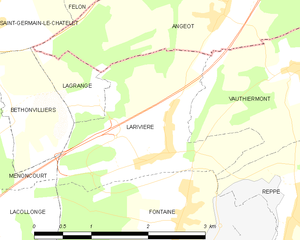
Carte des communes françaises Larivière